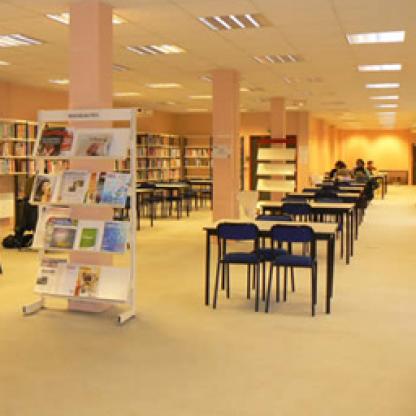
Scene: Indoor